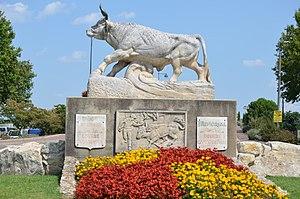
La statue du taureau Le Clairon.
Cet article recense les œuvres d'art dans l'espace public du Gard, en France.
Camille Soccorsi est un sculpteur et peintre français né à Bourg-Saint-Andéol le 21 octobre 1919 et mort à Tarascon le 25 novembre 2007. Il a contribué au renouveau des arts et traditions populaires, notamment de Provence.
La manade Combet est un élevage de taureaux de Camargue, fondée en 1851, par Charles Combet. Ses pâturages se trouvent sur les communes du Cailar, d'Aimargues et de Vauvert, dans le département du Gard, en région Languedoc-Roussillon. Elle a successivement été dirigée par Charles Combet, son fils Laurent Combet, son petit-fils Fernand Granon, puis par Marcel et René Delbosc, Jean Lafont, et depuis 1998, Louis Nicollin.